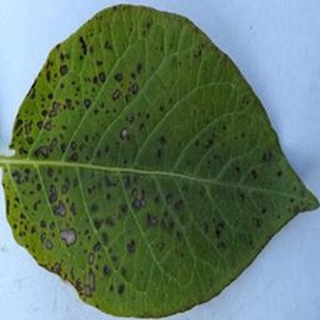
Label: potato_early_blight